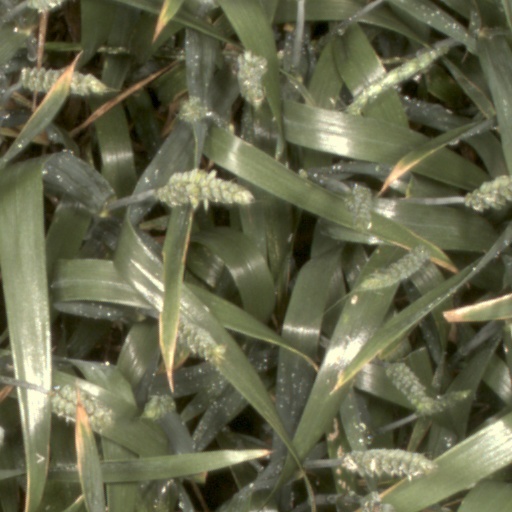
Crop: wheat